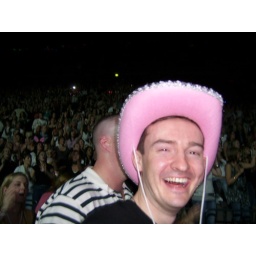
Steven in the pink hat